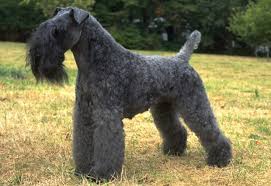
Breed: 229-n000087-Kerry_blue_terrier